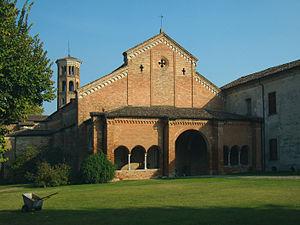
Abbadia Cerreto est une commune italienne de 293 habitants, située dans la province de Lodi dans la région de Lombardie en Italie.
L’abbaye de Cerreto est une ancienne abbaye, bénédictine puis cistercienne, située dans la province de Lodi. Fondée en 1084 par les bénédictins, elle devient cistercienne en s'affiliant à Chiaravalle Milanese en 1135. Elle disparaît après la Campagne d'Italie.